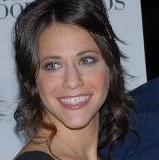
Age: 26